Brighton and Hove

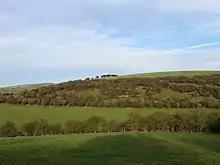
Varncombe Hill

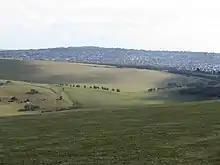
Ewe Bottom from the Sussex Border Path

To the north of Mile Oak, on the other side of the A27, are a number of downland areas that are still in the Brighton and Hove area. These include the ancient chalk grassland slopes of Cockroost Hill, Cockroost Bottom and Mount Zion. They are all special areas because of the remarkable wildlife still surviving there, including rare downland flowers, orchids, butterflies and rare insects. There is a lot of history on the slopes, including a large 4000 year old Bronze Age settlement, a possible 'henge' (as in Stonehenge), now lost under the A27 bypass, and evidence of Iron Age and Romano-British field systems. To the north of the city boundary is Fulking parish. The final stretch of the Monarch's Way passes through Mile Oak and Porstlade. It is a long-distance footpath that runs from Worcester to Shoreham.